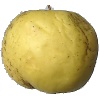
Label: Apple Golden 1